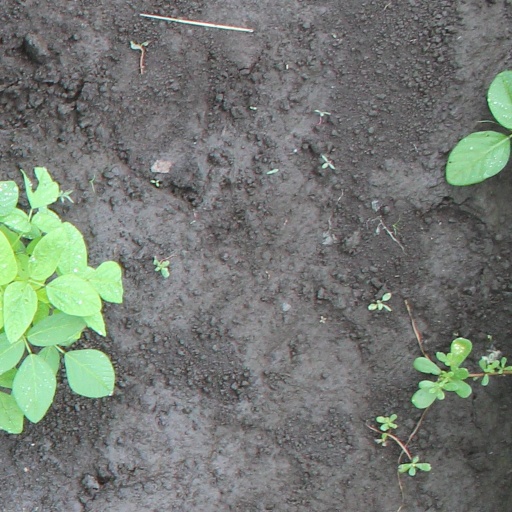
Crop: soybean